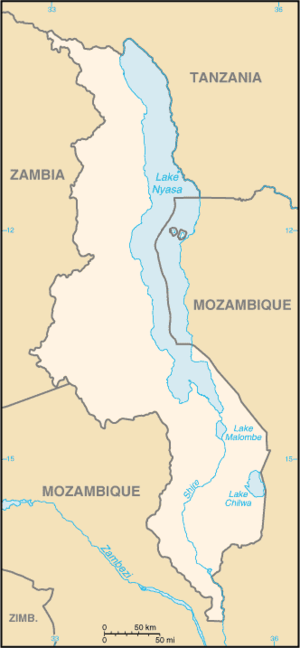
Le Malawi est un des pays les moins développés et est classé 170 sur 187 pays selon l'indice de développement humain de 2010. Le Malawi compte 16 millions de personnes, 53 % d'entre elles vivent sous le seuil national de pauvreté, et 90 % d'entre elles vivent avec moins de 2 dollars par jour. Le Fonds des Nations unies pour l'enfance estime qu'il y a de 46 000 enfants atteint de malnutrition grave.